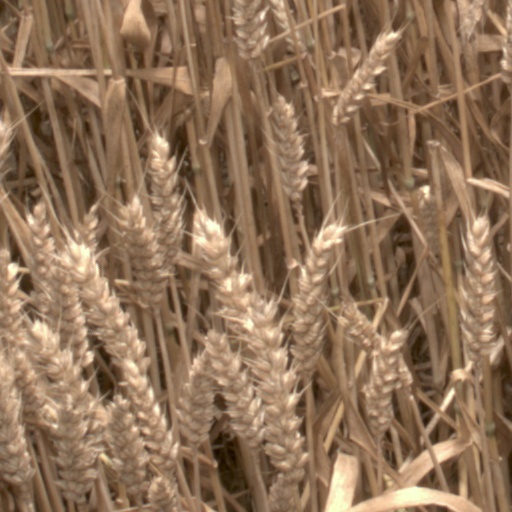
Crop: wheat